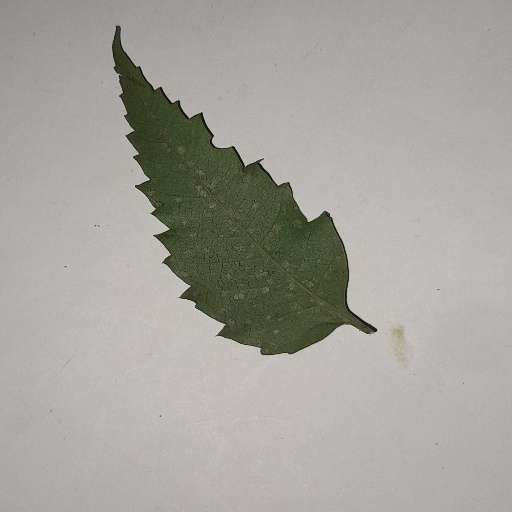
Species: Neem
Leaf condition: Powdery Mildew